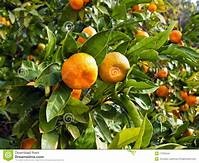
Label: mandarine